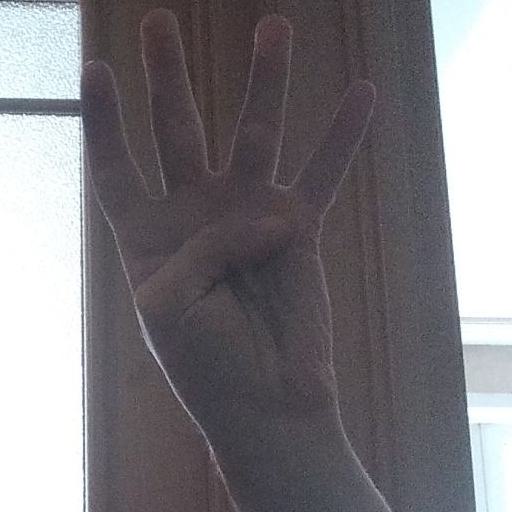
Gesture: four